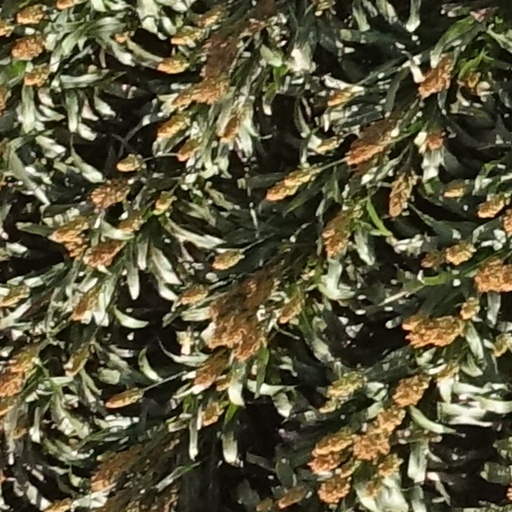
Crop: sorghum